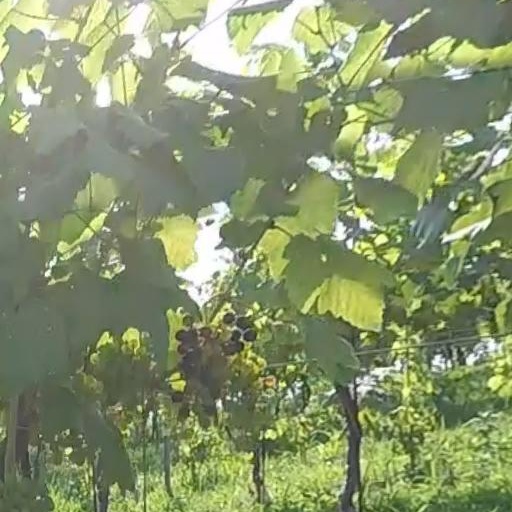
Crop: grape